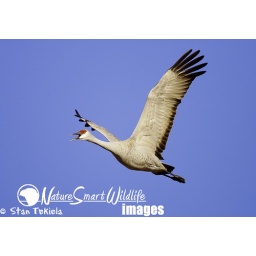
Sandhill Crane Grus canadensis, adult flying on blue sky, calling, taken in Kearney Nebraska